Dragon Ball Z: Super Butōden 3

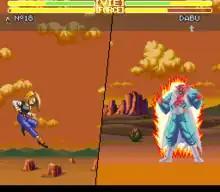
A match between Android 18 and Dabura

Like previous "Super Butōden" titles, "Dragon Ball Z: Super Butōden 3" is a fighting game similar to "". Players fight against other characters in one-on-one matches and the fighter who manages to deplete the health bar of the opponent wins the bout and becomes the winner of the match. The game features two modes of play (versus and tournament) but missing from the "Super Butōden 2" is a story mode. The roster consists of nine playable characters and their respective transformations, with an additional character being unlockable via cheat code. Characters available are Goku, Goten, Trunks (both in his future and younger forms), Majin Vegeta, Gohan, Supreme Kai, Majin Buu, Dabura and Android 18.